Pfizer

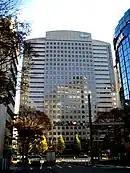
The headquarters of Pfizer in Tokyo, Japan

Pfizer Inc. is an American multinational pharmaceutical and biotechnology corporation headquartered at The Spiral in Manhattan, New York City. Founded in 1849 in New York by German entrepreneurs Charles Pfizer (1824–1906) and Charles F. Erhart (1821–1891), Pfizer is one of the oldest pharmaceutical companies in North America.